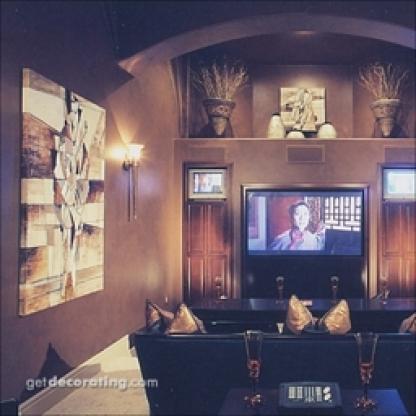
Scene: Indoor